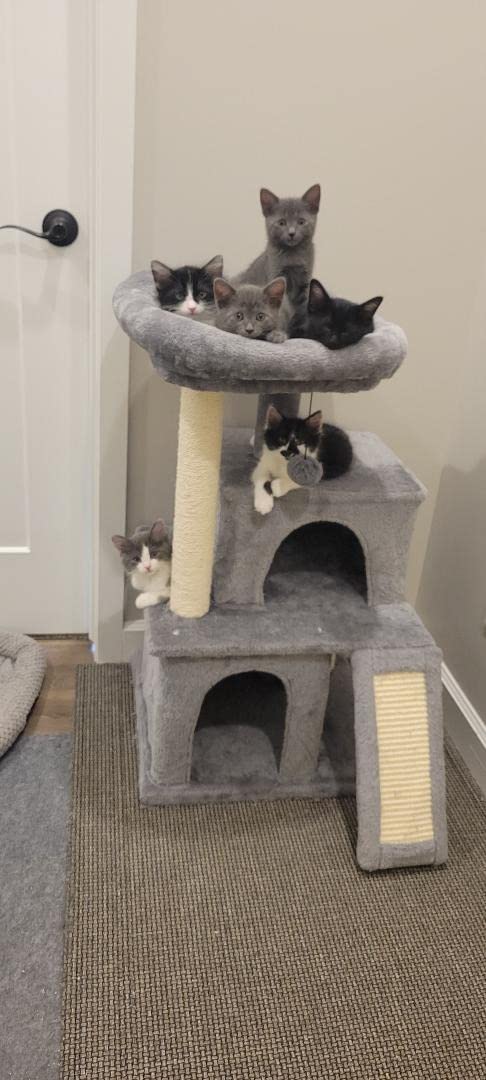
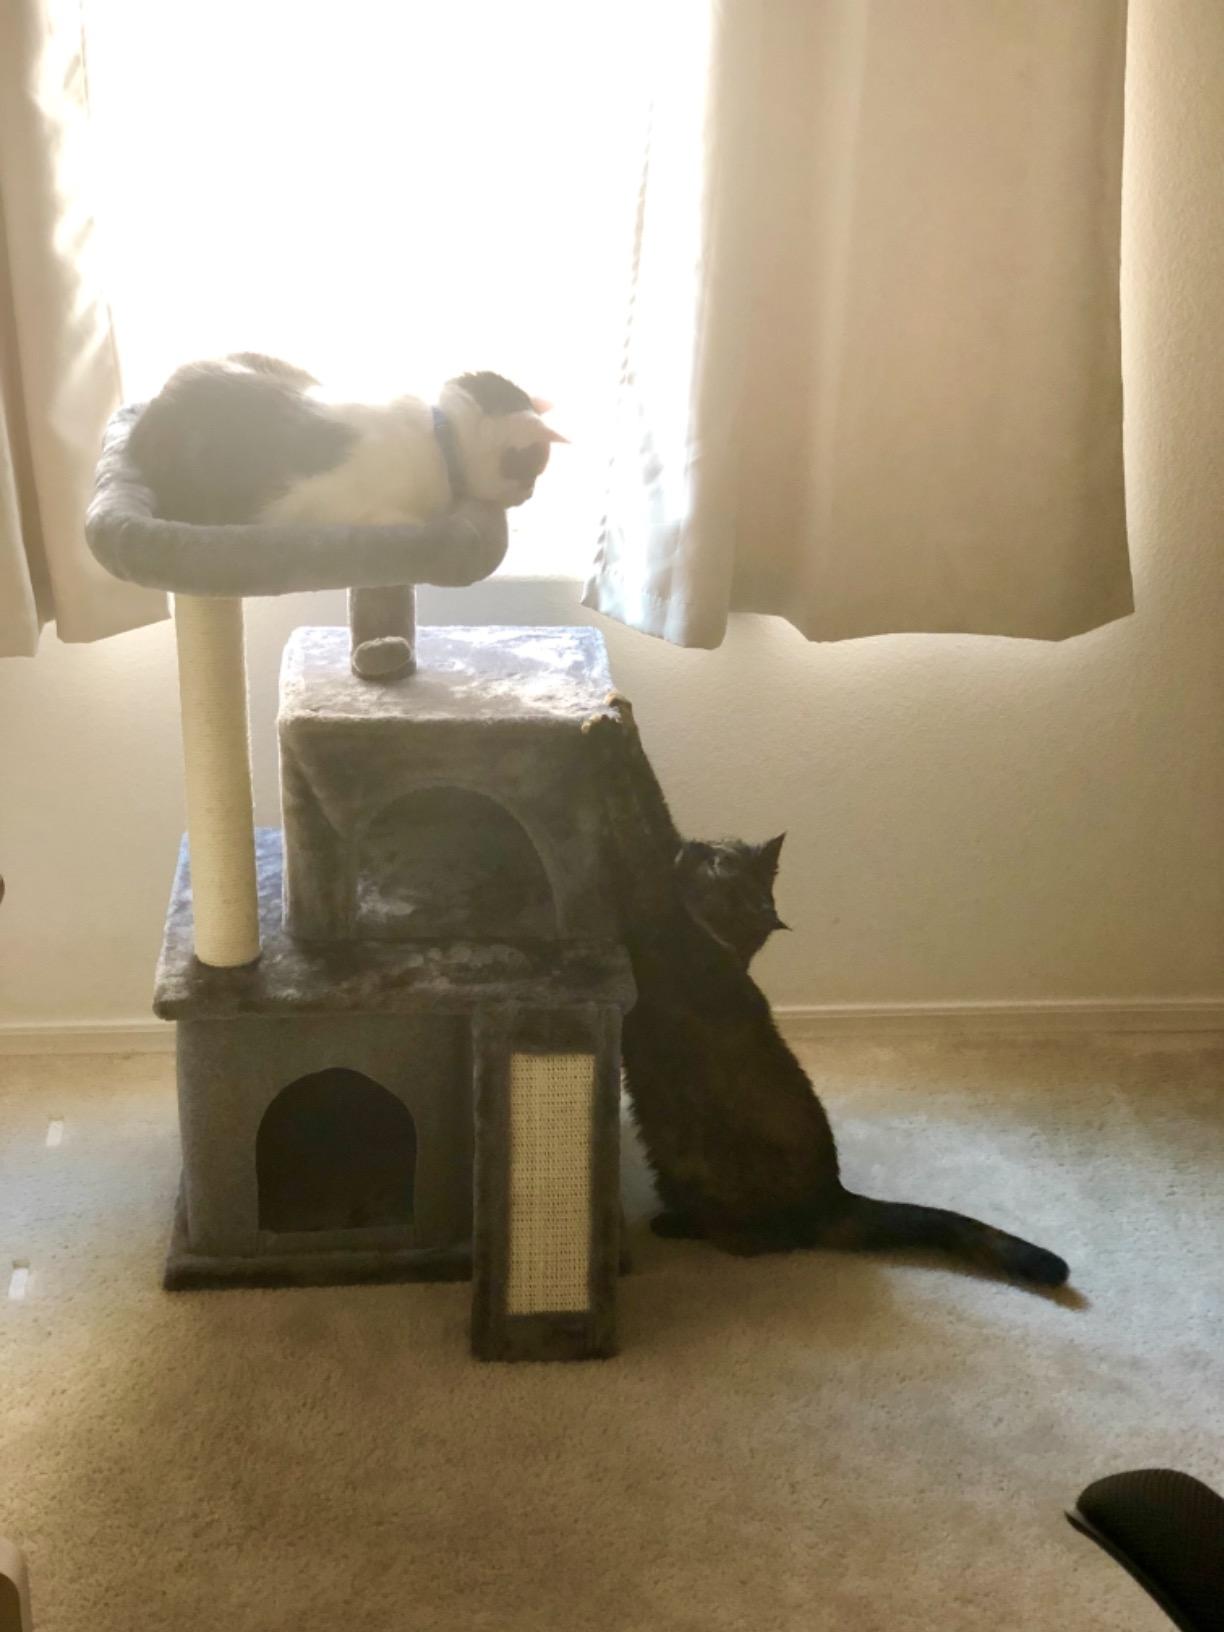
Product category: items_cat tree
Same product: yes